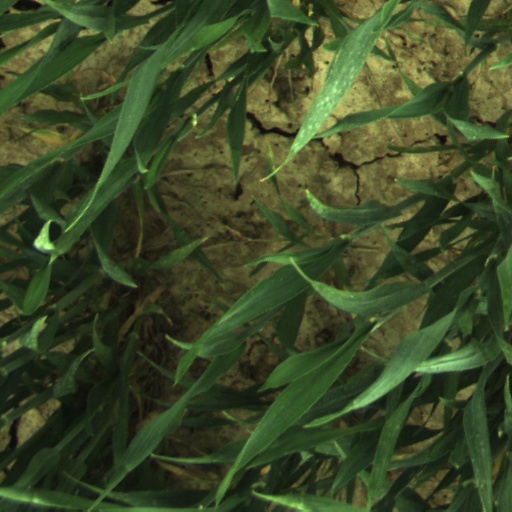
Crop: wheat